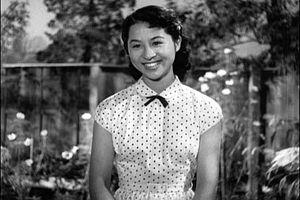
Kyōko Kagawa, née le 5 décembre 1931, est une actrice japonaise.
L'Éclair est un film japonais de Mikio Naruse, sorti en 1952.